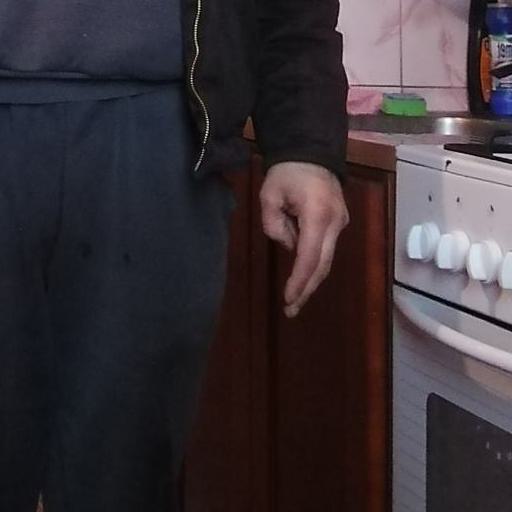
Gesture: no_gesture